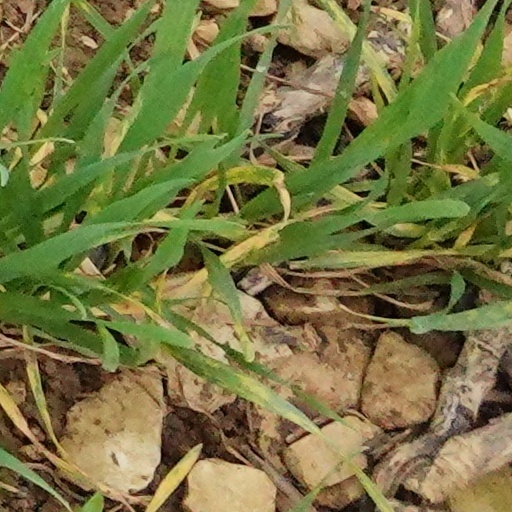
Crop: wheat